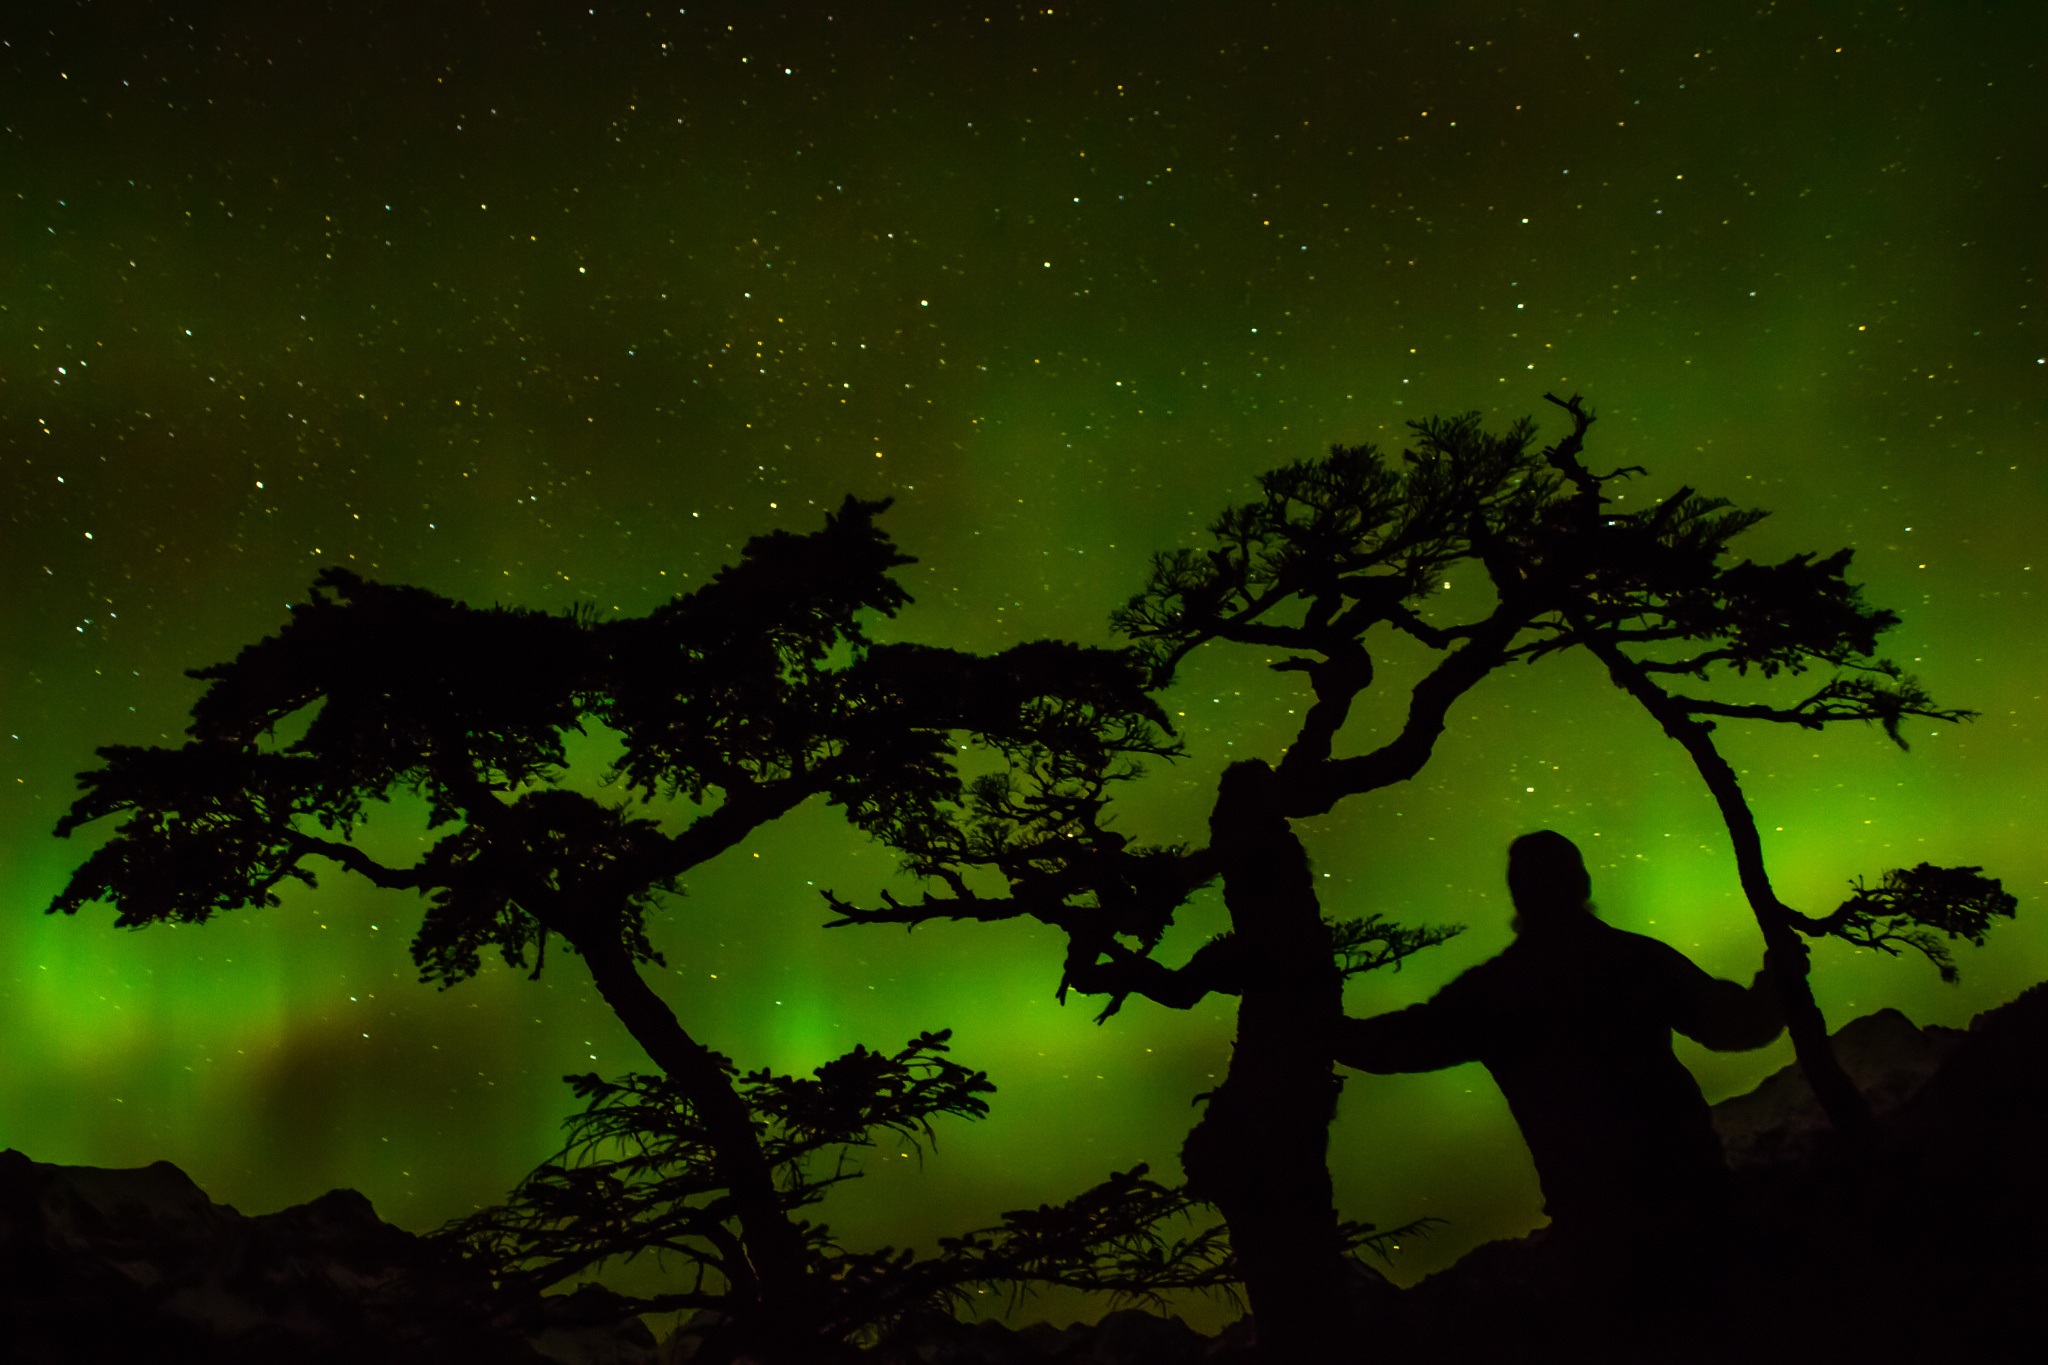
landscape, nature, silhouette, winter, sky, night, atmosphere, dark, evening, green, scenic, natural, darkness, aurora, aurora borealis, lights, astronomy, dancing, northern, alaska, northern lights, midnight, borealis, screenshot, magnetic, celestial, phenomenon, ionosphere